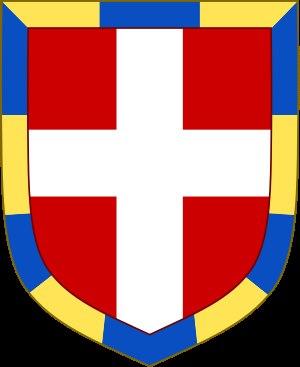
Emmanuel-Philibert de Savoie, deuxième duc d'Aoste, né le 13 janvier 1869 à Gênes et mort le 4 juillet 1931 à Turin, est un membre de la famille royale italienne et un général de l'armée de son pays.